Marat Safin

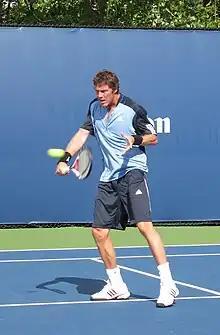
Safin at Canadian Masters 2008

Ranked at No. 75, Safin entered the 2008 Wimbledon Championships, where he defeated Fabio Fognini in the first round. In the second round, he defeated No. 3 player and 2008 Australian Open Champion Novak Djokovic. Safin's victory came as a shock as Djokovic was described as a "serious contender" to win the tournament. In the third round, he defeated Italian Andreas Seppi. In the fourth round, he defeated Stanislas Wawrinka. This was the first time he had reached the quarterfinals of a Grand Slam since the 2005 Australian Open. Safin went on to defeat Feliciano López in the quarterfinals to set up a semifinal clash with defending champion Roger Federer. His run to the semifinals was his best record in Wimbledon and made him the first Russian man to ever reach a Wimbledon semifinal. Safin attributed his great run at Wimbledon to the hard work he was putting in with coach Hernán Gumy. Safin then played at the Swedish Open, on clay, in Båstad beating Marc López, before losing his second-round match against Potito Starace.